Family (2018 TV series)

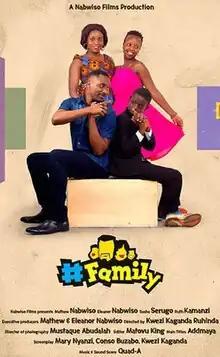

#Family is a Ugandan sitcom created by the Nabwisos and produced at their Nabwiso Films production company. The series stars Eleanor and Mathew Nabwiso as Jackie and Frank Mpanga, the matriarch and patriarch of a middle-class Ugandan family and their daughter Molly (Ruth Kamanzi) and son Timothy (Sasha Serugo). The series also stars Cleopatra Koheirwe as Leah and radio presenter and TV news anchor Andrew Kyamagero as Uncle Robert. It premiered on NTV Uganda on December 16, 2018.